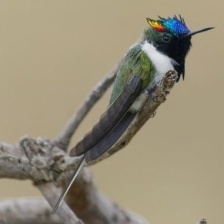
Species: HORNED SUNGEM
Scientific name: HELIACTIN BILOPHUS
ImageNet parent category: hummingbird